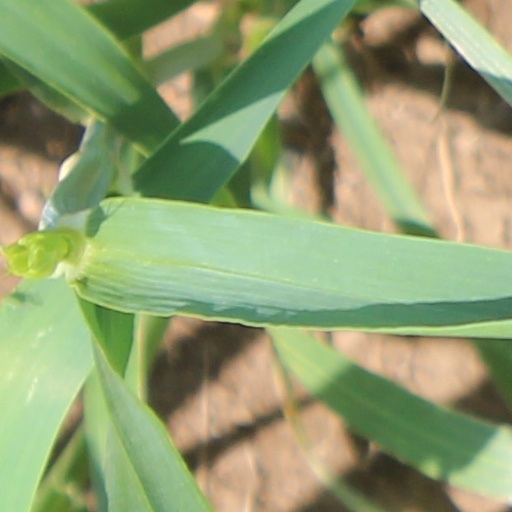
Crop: wheat